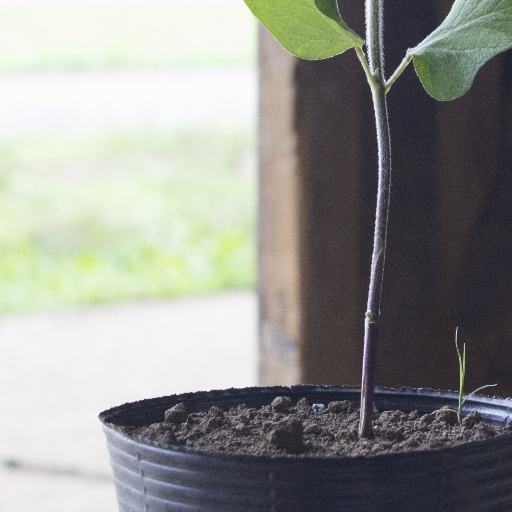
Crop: soybean